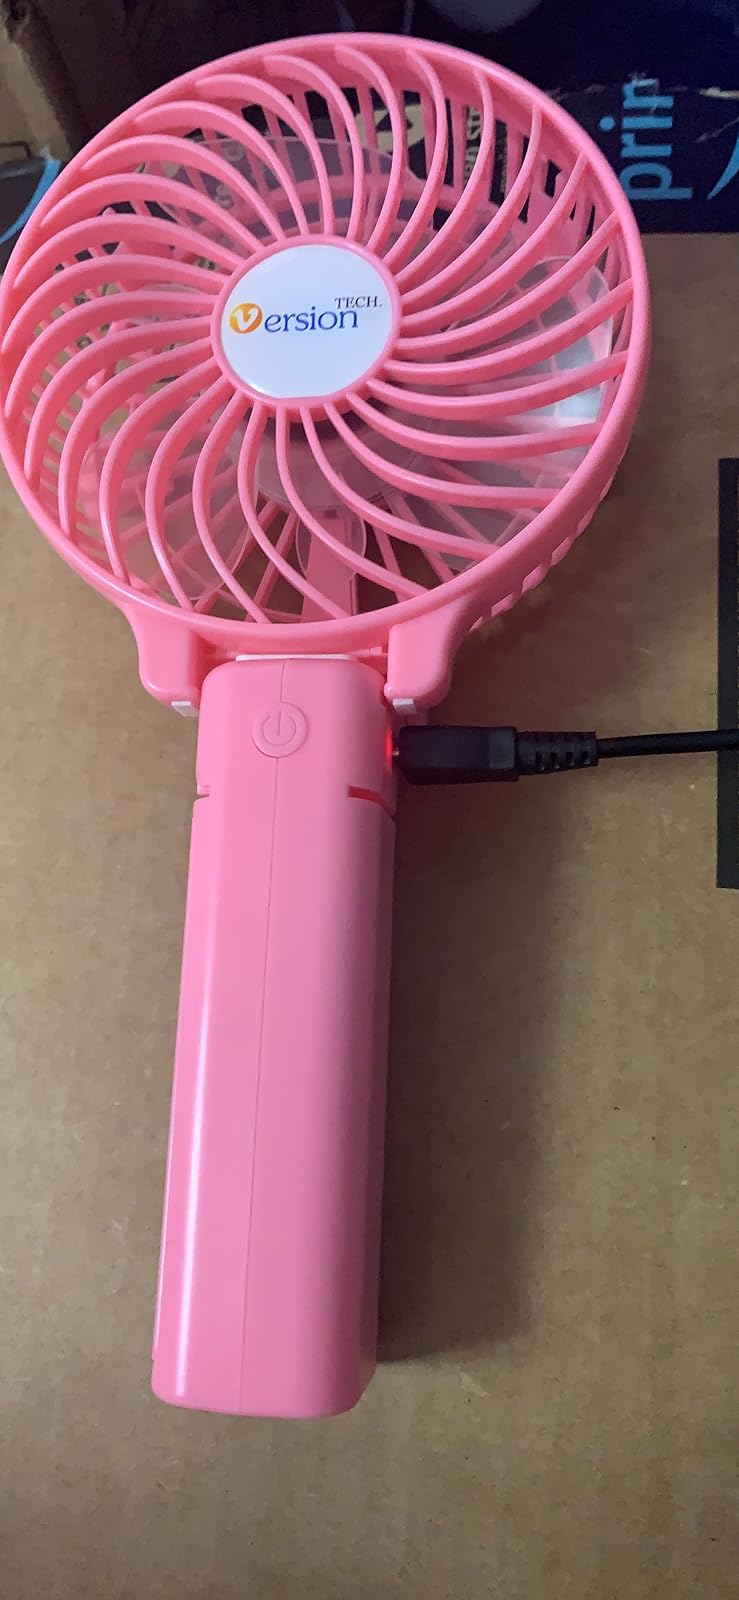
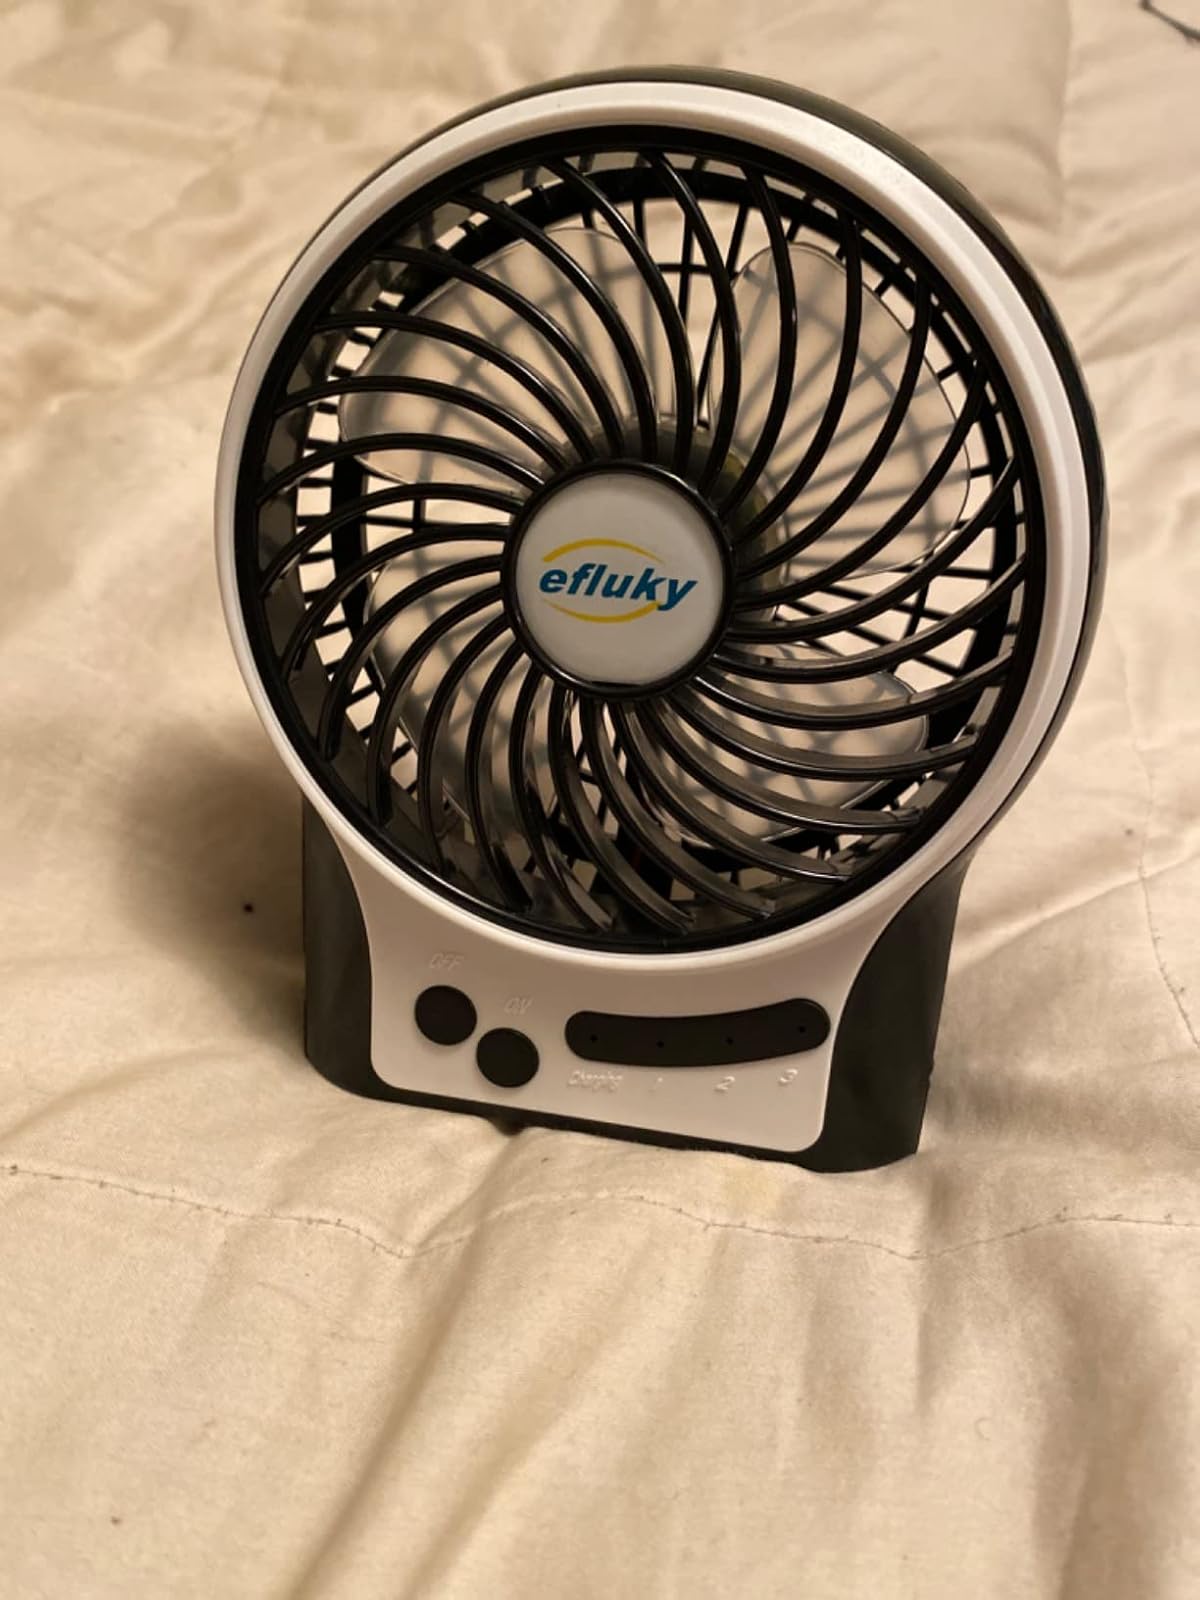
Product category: fan
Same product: no